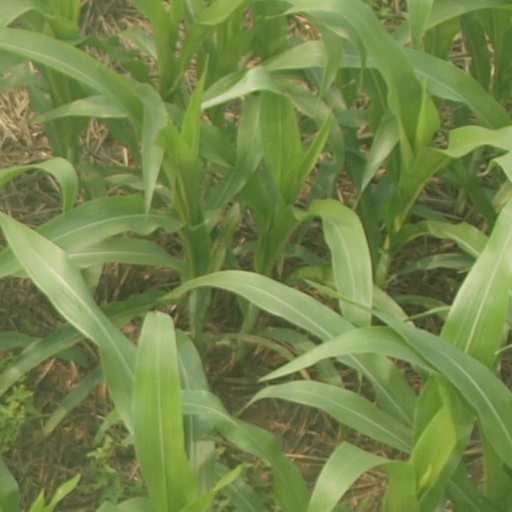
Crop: maize; corn